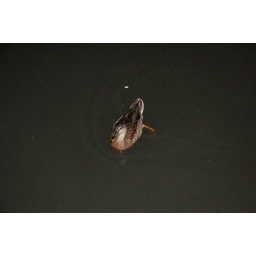
A baby duck waiting for scraps near our table at Casa del Rio